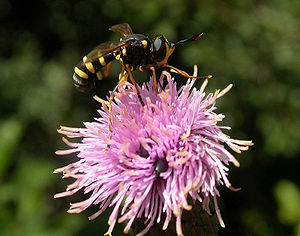
Biologi
Insekt som bestøver en blomst.
Biologi er studiet af liv. Ordet er sammensat af de to græske ord bios, som betyder liv, og logia der kan oversættes med "læren om".